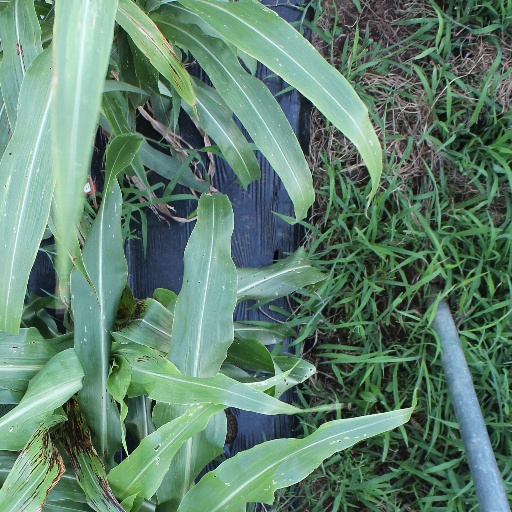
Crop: sorghum